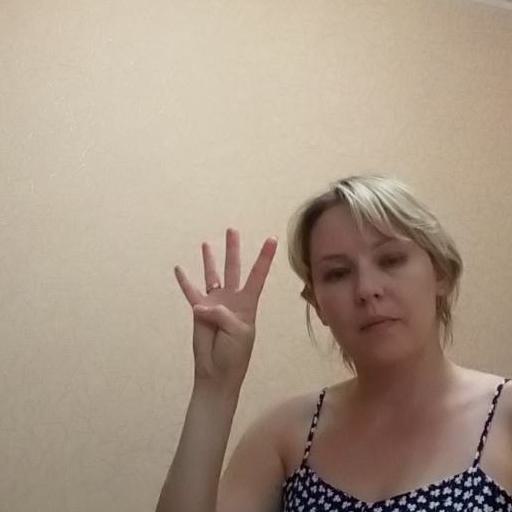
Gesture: four